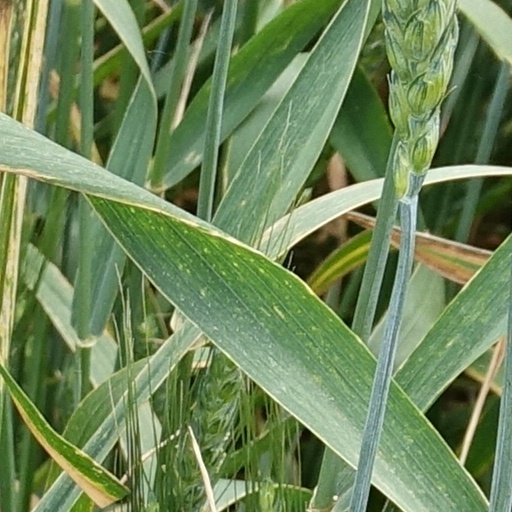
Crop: wheat